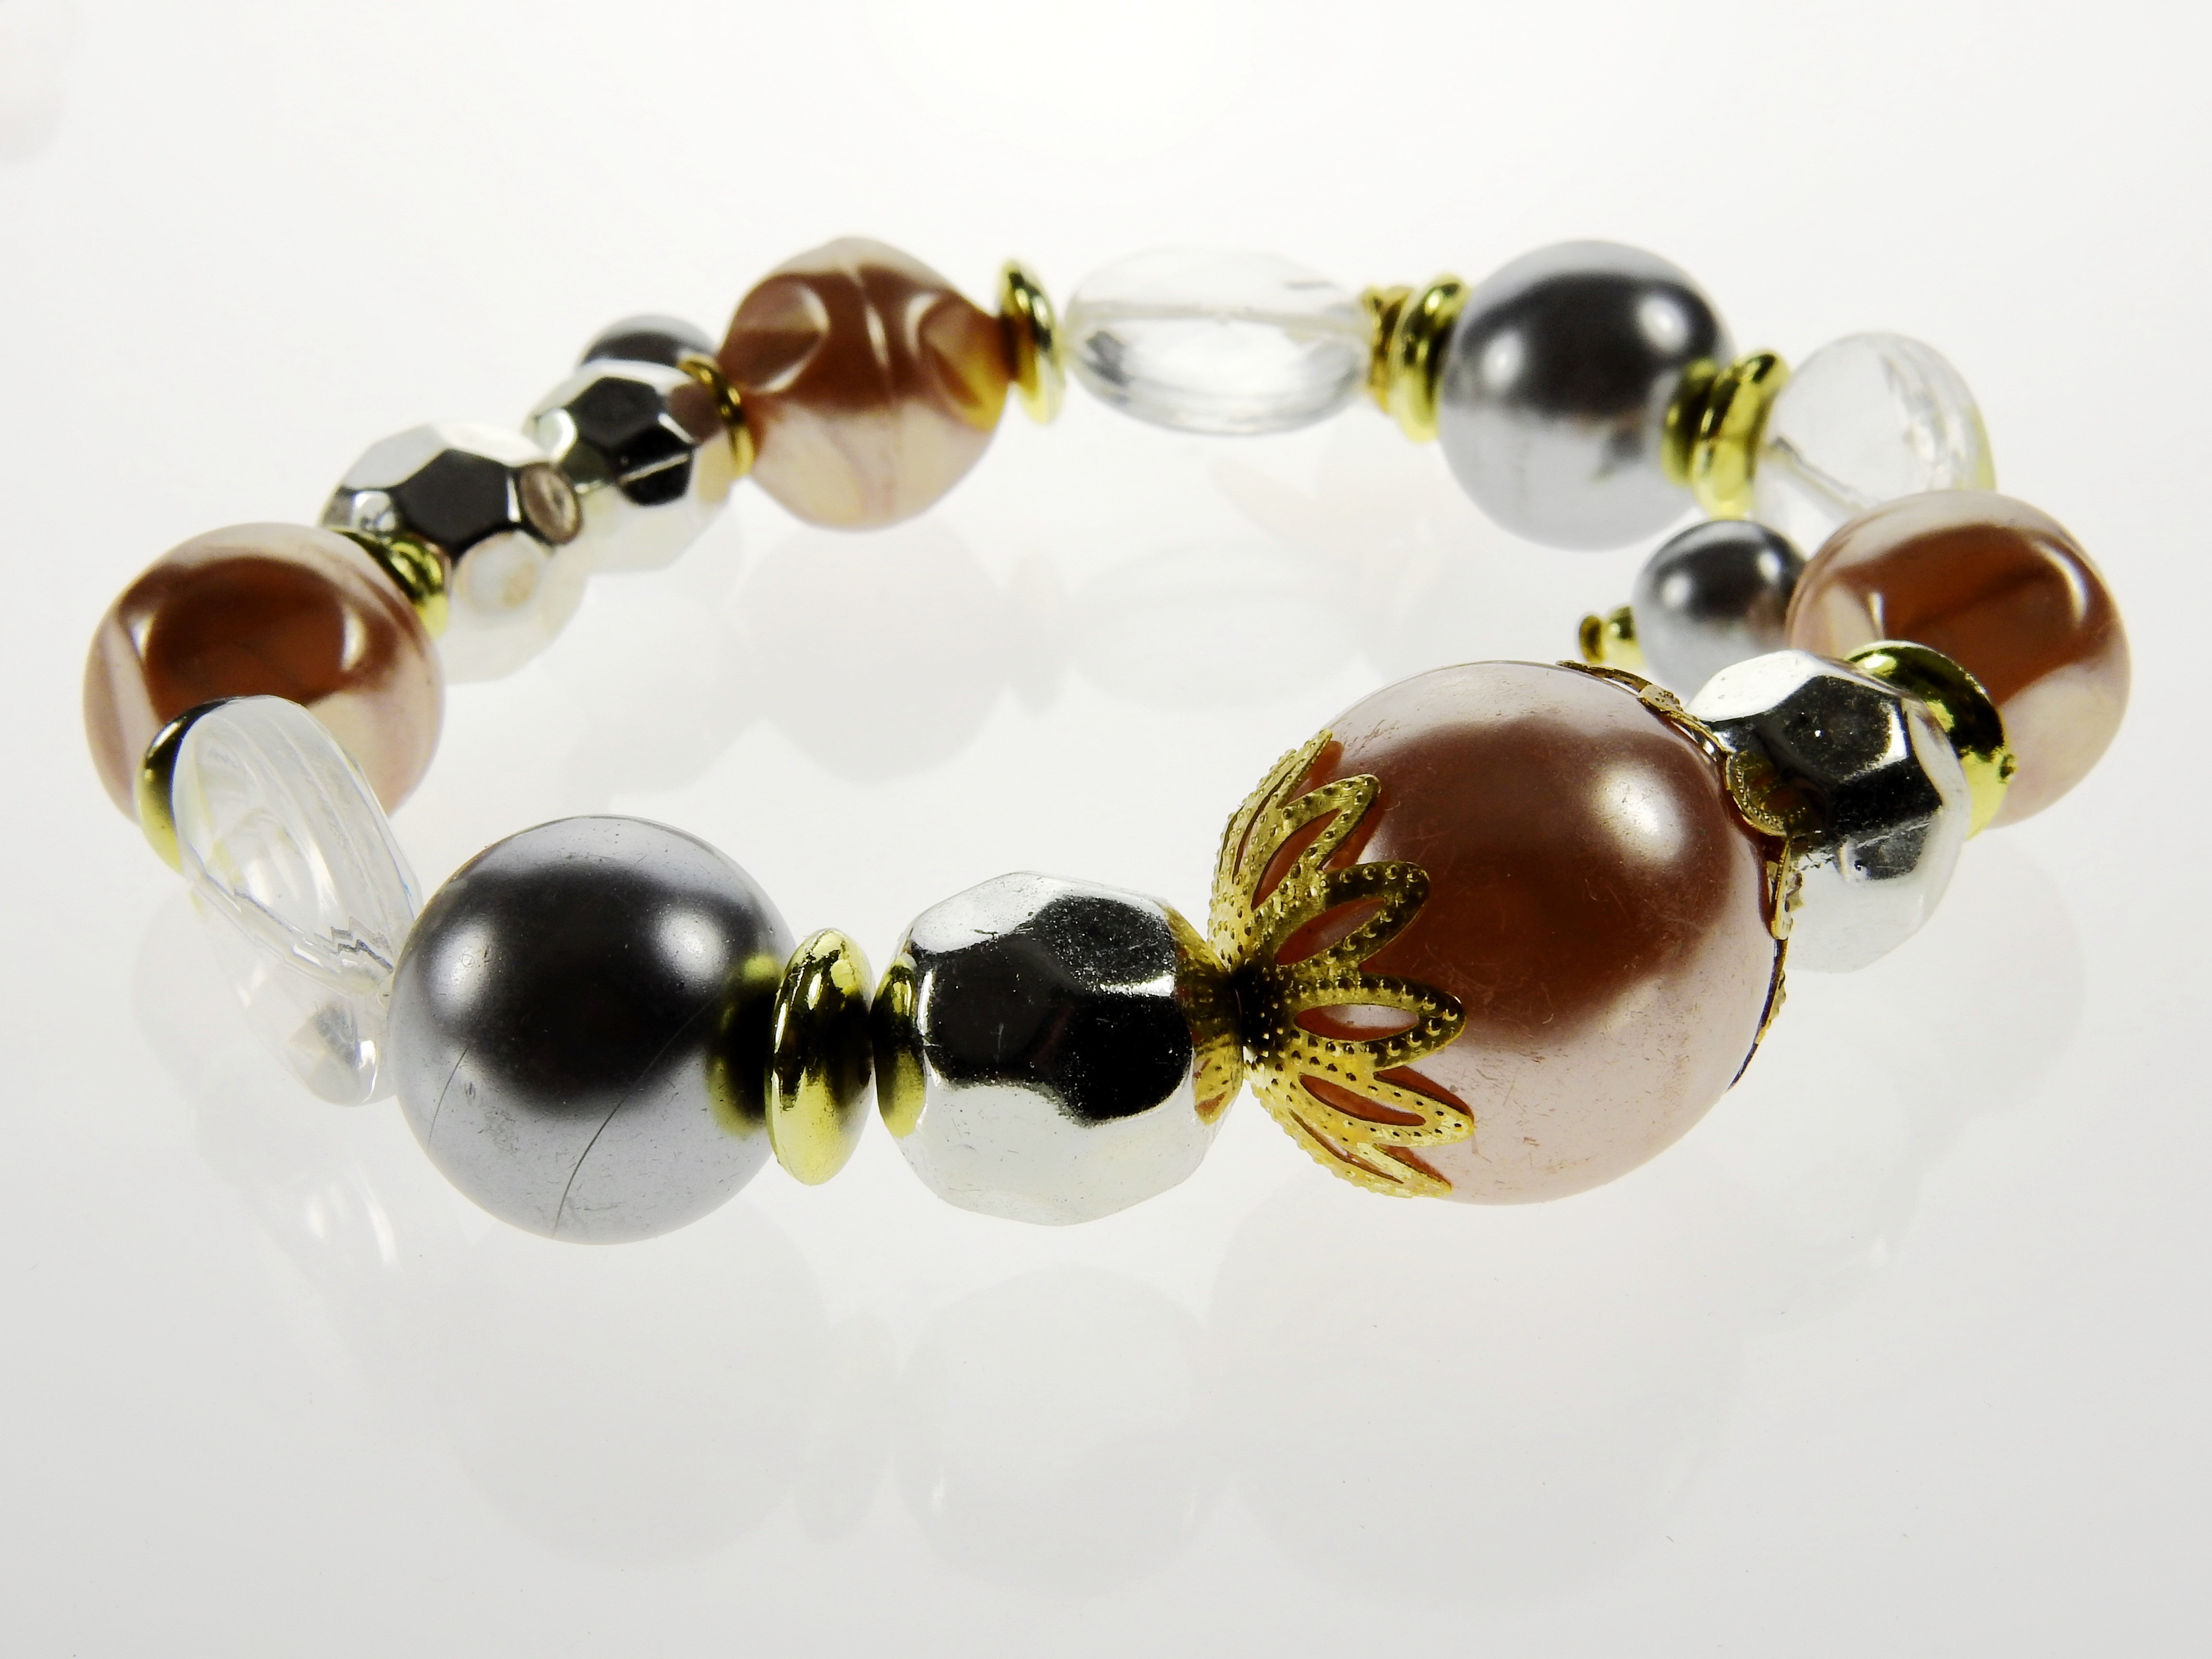
chain, old, money, fashion, bead, bangle, necklace, bracelet, jewellery, art, luxury, gold, design, silver, beauty, beautiful, heritage, gem, expensive, pearl, value, amber, noble, gemstone, heirloom, valuable, accsessoires, schmuckdesign, pearl necklaces, fashion accessory